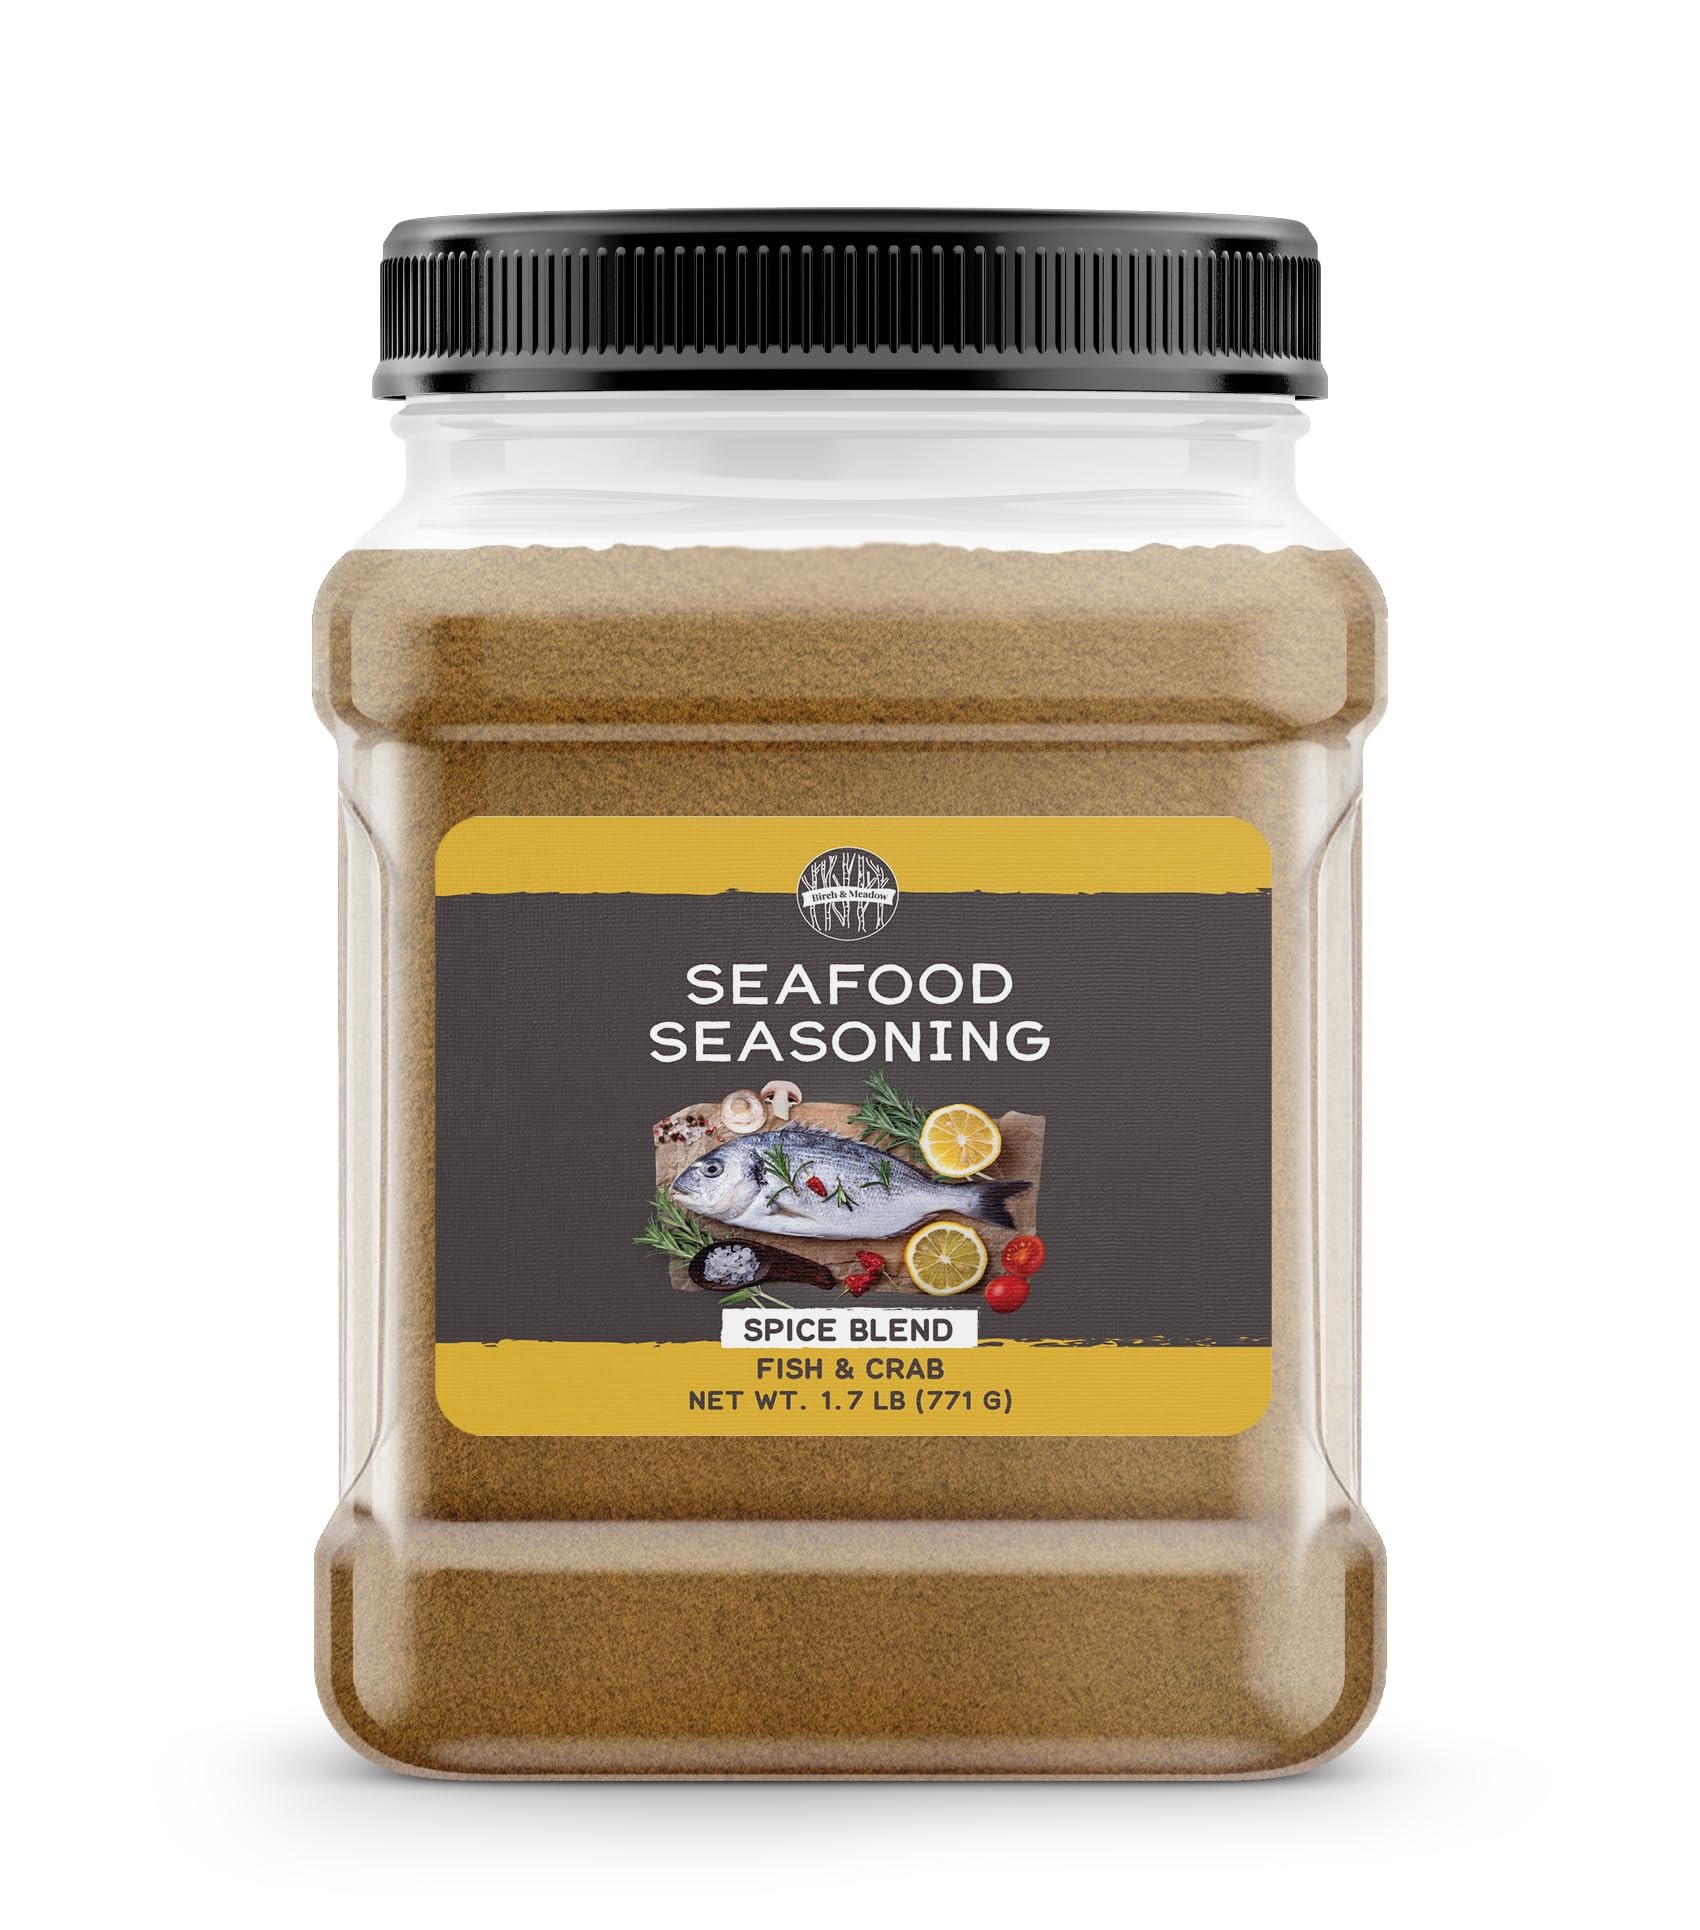
Item Name: Birch & Meadow Seafood Seasoning, 1.7 lb, Spice Blend, Fish & Crab
Bullet Point 1: Birch & Meadow Seafood Seasoning
Bullet Point 2: Blend of sea salt, celery seeds. paprika, bay leaves, mustard, black pepper, nutmeg, mace & ginger
Bullet Point 3: Add to crab, fish, shrimp, & gumbo
Bullet Point 4: Ingredients you can't wait to share with family and friends
Bullet Point 5: Packaged in the USA
Product Description: Seafood Seasoning is a blend of sea salt, celery seeds. paprika, bay leaves, mustard, black pepper, nutmeg, mace & ginger. Add to any type of fish, shrimp, crab, or gumbo. Use this seasoning blend for chicken, pasta dishes, or scrambled eggs. Seafood Seasoning is a versatile spice blend that can be used in a variety of delicious ways.
Value: 27.2
Unit: Ounce

Price: 32.92